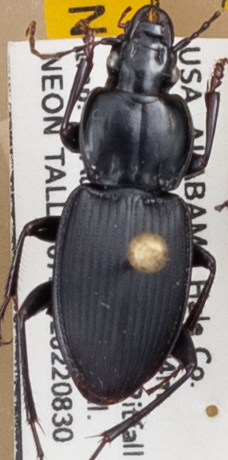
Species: Cyclotrachelus convivus
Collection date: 2022-08-30
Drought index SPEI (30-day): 1.058
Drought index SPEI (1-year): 0.156
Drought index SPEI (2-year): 0.86